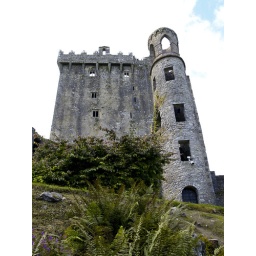
Side profile of castle with tower in the foreground.